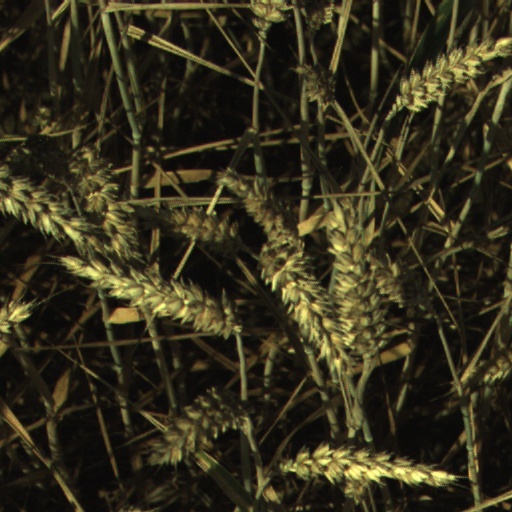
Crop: wheat